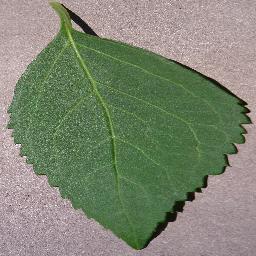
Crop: cherry
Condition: (including_sour)_healthy